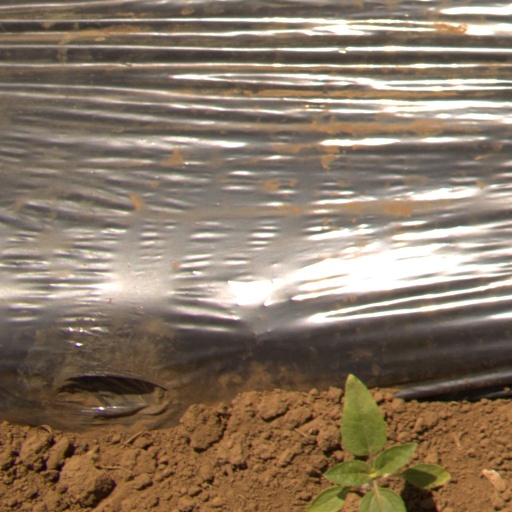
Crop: Jerusalem artichoke